Bhuj

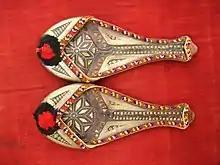
A pair of shoes

Bhuj is a famous destination within India for observing the historic craftsmanship of the Kutch region, including the textile crafts of bandhni (tie-dye), embroidery, Rogan art and leatherwork. Artists of nearby villages bring their artwork for sale in 'Bhuj Haat', which is situated near Jubilee Ground. Locals often visit Hamirsar Lake for relaxation in natural surroundings.